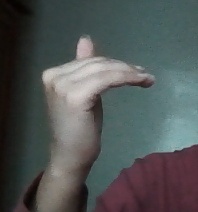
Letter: khaa